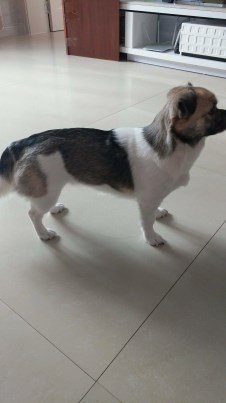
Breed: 3336-n000121-chinese_rural_dog